Turbomeca Gabizo

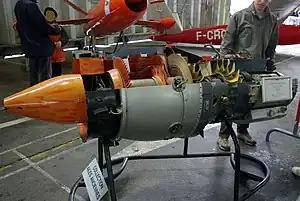
Turbomeca Gabizo on display

The Turbomeca Gabizo was a small turbojet engine produced by Turbomeca from the 1950s. The components were designed to take the stresses of high-speed fighter aircraft with some variants featuring afterburner.